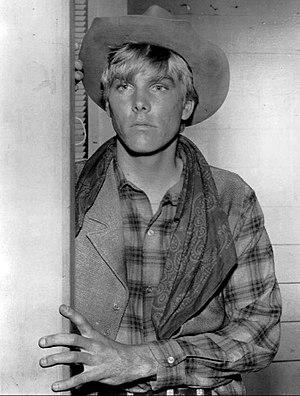
Bill Lancaster est un acteur et scénariste américain, né le 17 novembre 1947 à Los Angeles en Californie et mort dans cette même ville le 4 janvier 1997.
The Thing [ðə θɪŋ] ou L'Effroyable chose est un film de science-fiction horrifique, réalisé par John Carpenter, écrit par Bill Lancaster et sorti en 1982. Adapté de la novella La Bête d'un autre monde de John W. Campbell, le film met en scène un groupe de chercheurs américains en Antarctique en proie à la Chose éponyme, une forme de vie parasite extraterrestre, qui assimile puis imite les autres organismes. La distribution comprend Kurt Russell dans le rôle principal, celui du pilote d'hélicoptère R.J. MacReady, et A. Wilford Brimley, T.K. Carter, David Clennon, Keith David, Richard A. Dysart, Charles Hallahan, Peter Maloney, Richard Masur, Donald Moffat, Joel Polis et Thomas G. Waites dans les rôles secondaires.